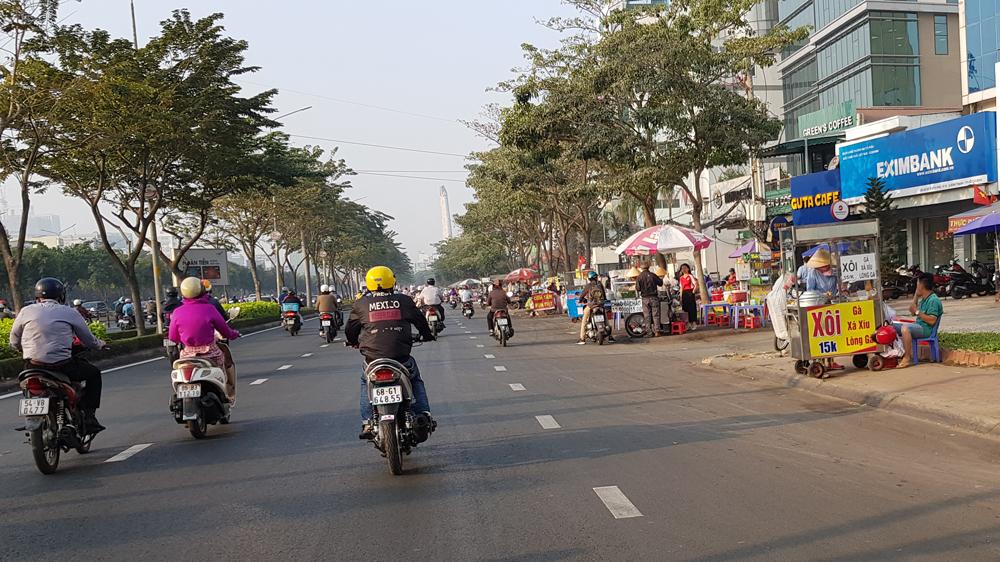
có nhiều xe cộ đang đi lại ở trên đường